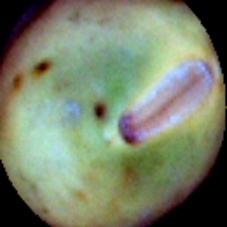
Label: Immature